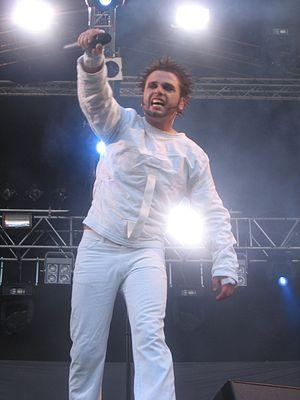
Stephan Musiol, dit Dero est un chanteur allemand, né le 16 avril 1970 à Wolfsburg